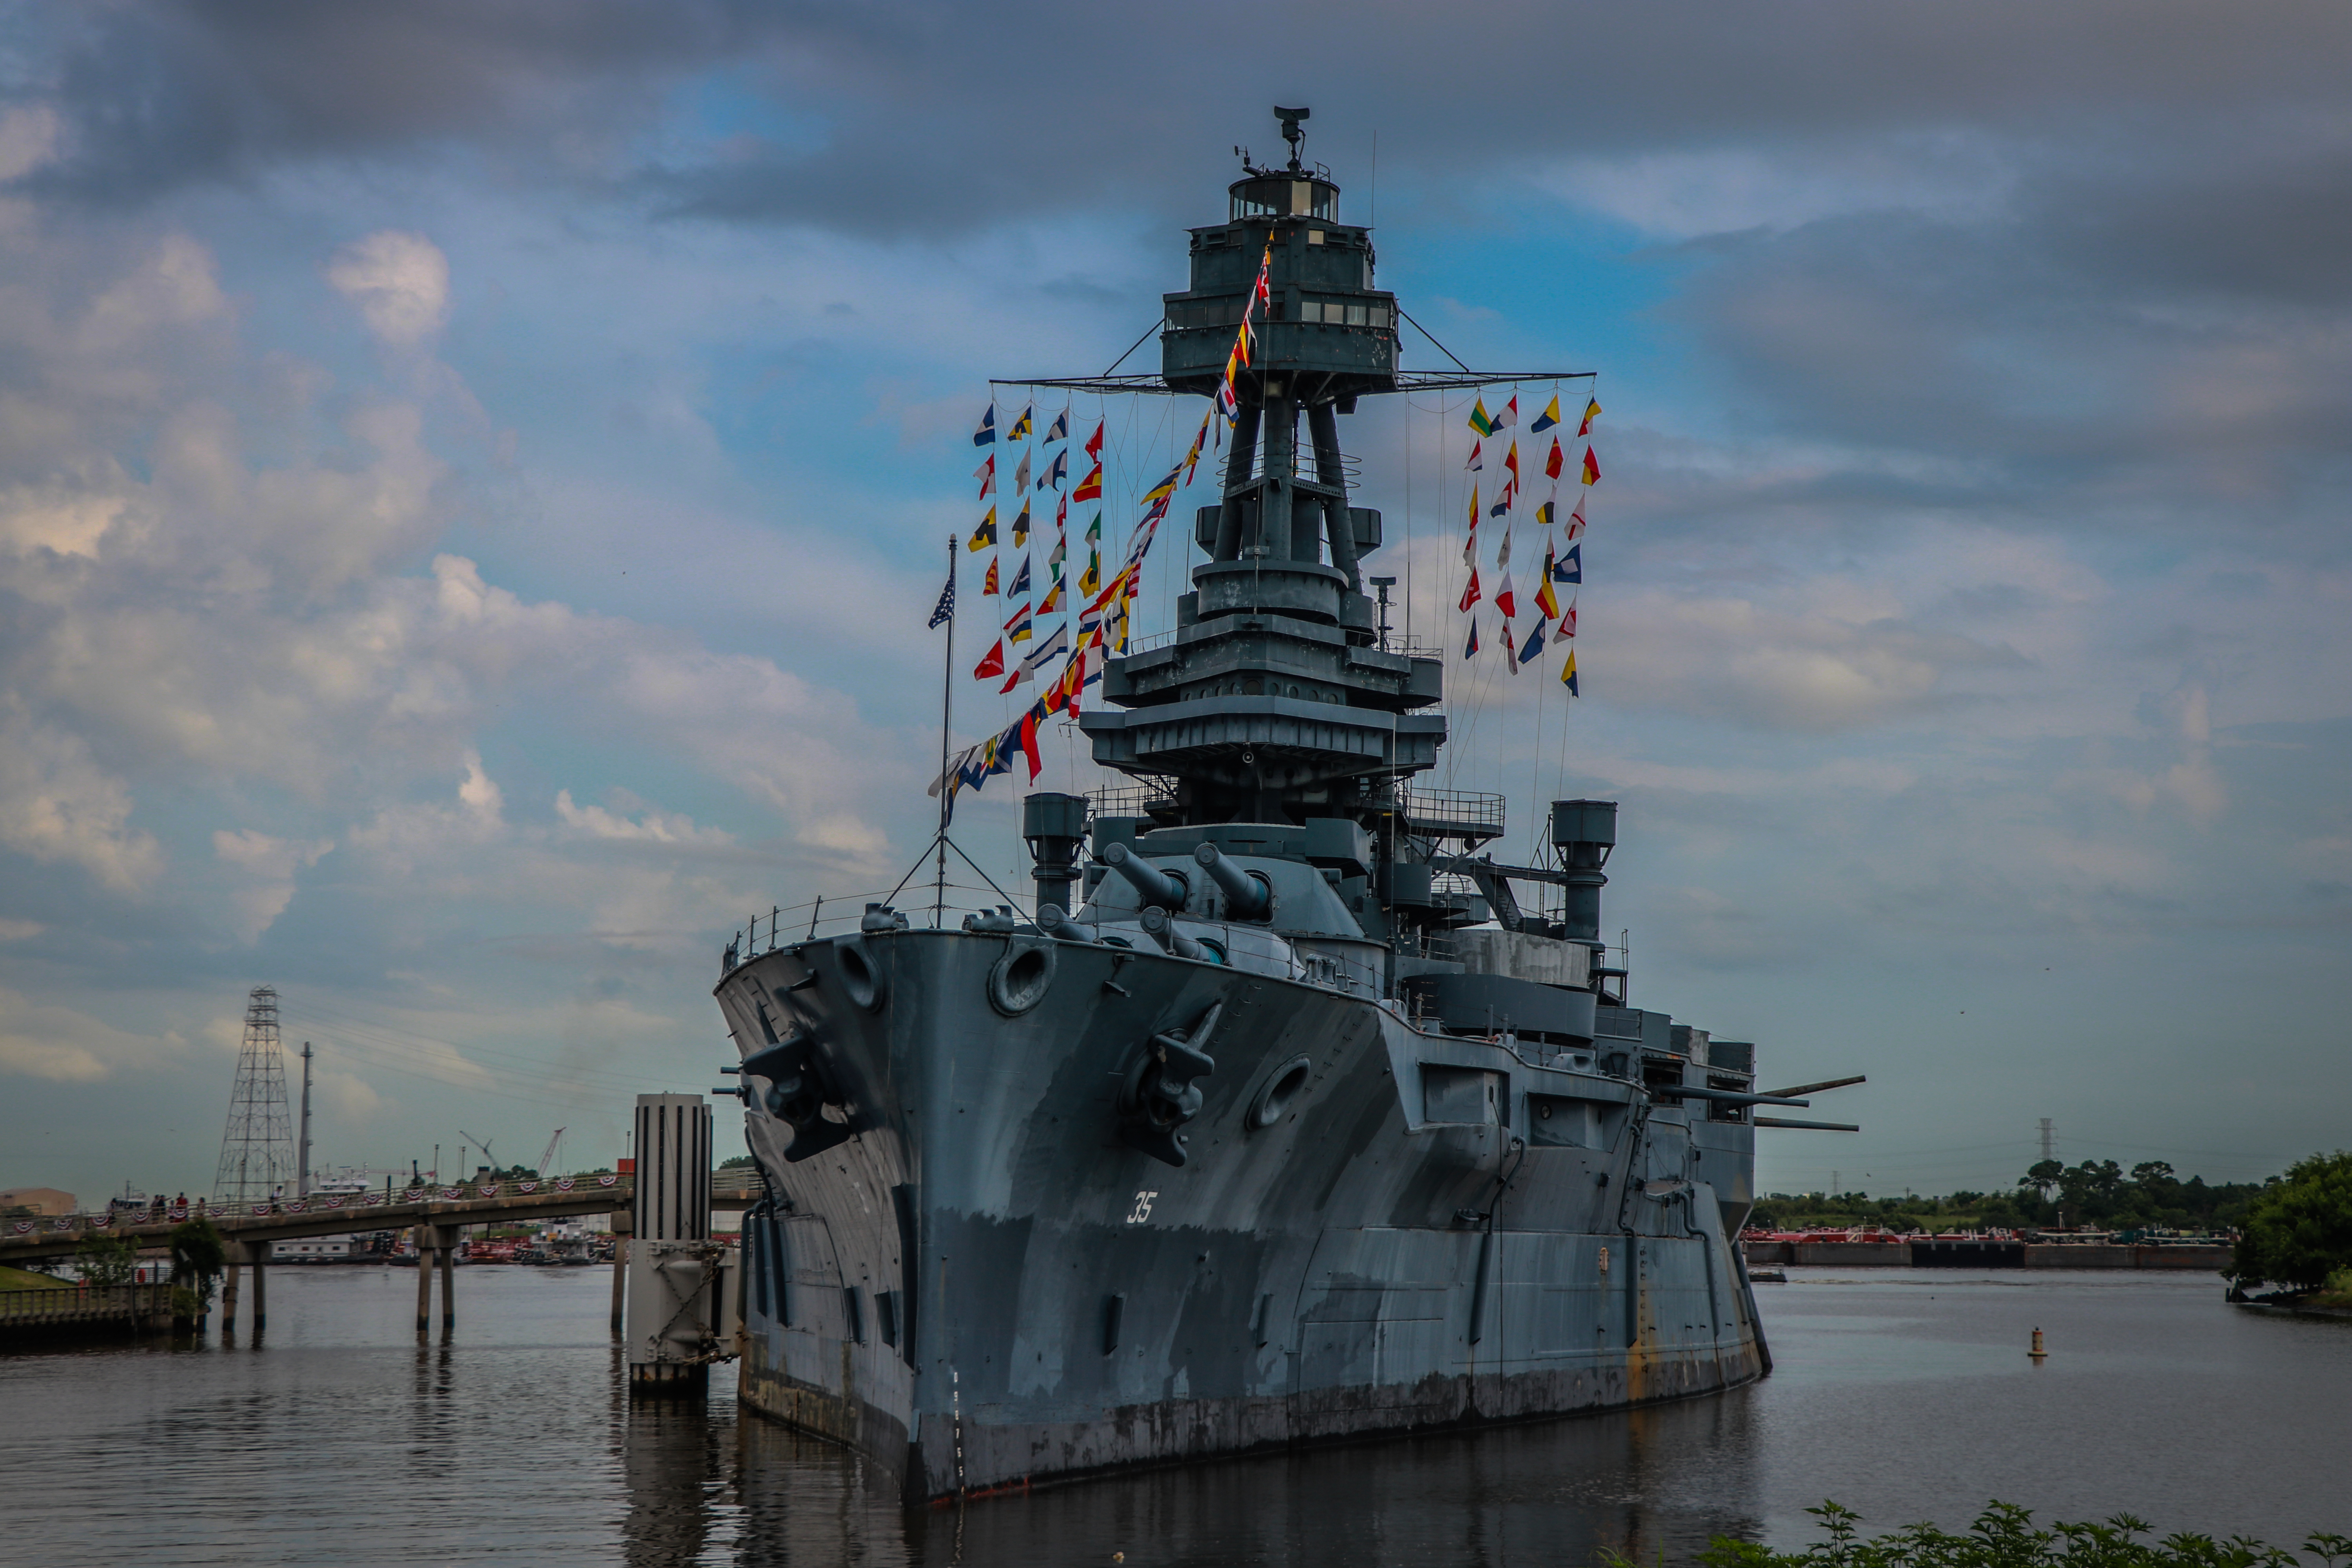
battleshiptexas, battleship, texas, navy, boat, houstonshipchannel, water, sky, clouds, outdoors, statepark, flags, guns, anchors, cloud, watercraft, naval architecture, lake, vehicle, plant, ship, naval ship, cruiser, warship, destroyer, guided missile destroyer, dreadnought, radar, battlecruiser, aircraft carrier, training ship, heavy cruiser, meko, gun turret, amphibious transport dock, Light aircraft carrier, auxiliary ship, dock landing ship